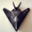
Label: airplane